Les Visiteurs

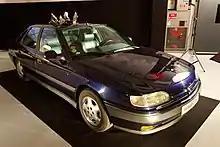
Béatrice's car, a Renault Safrane

Godefroy asks the receptionist to show him the Count's room. He tells Béatrice of his desire to stay in the castle, because "a Montmirail stays in Montmirail". Béatrice is reluctant given the high cost of such a stay, but when Godefroy wants to pay Jacquart with his own old coins, she agrees to pay. Godefroy and his squire go to the Count's room where they dismiss the receptionist harshly. Godefroy finds in the chimney (the last vestige of the medieval castle) a secret mechanism revealing an underground passage. Jacquart, Béatrice, and the receptionist try to find them. All three enter the suite while the two travelers are hidden in the secret passage which has closed behind them. Godefroy and Jacquouille return to the room with a loud noise and covered in soot. They make up a story about having to climb the chimney to free a large tow stuck in the chimney. Béatrice realizes they are lying and demands an explanation. Godefroy replies that he is not cousin Hubert, but the Count himself, which Béatrice still refuses to believe. After asking Jacquouille to fetch him a torch to explore the place, Godefroy then shows Béatrice the underground. Since the place is very dark, she goes back to look for a torch. During this time, Jacquouille meets Mr. Berney's assistant, Fabienne Morlot, who still mistakes him for Jacquart's brother. He tells her about the tragic fate of his parents. Fabienne leaves and Jacquouille goes to the aid of Ginette, who is being kicked out by the butler of the castle. He ends up leaving her alone, thinking also that Jacquouille is the boss's brother. After breaking a piece of armor in the management office, Ginette and Jacquouille are chased by a dog that Jacquart, exasperated, has unleashed on them. They rush into the castle's chapel where Jacquouille finds the duke's necklace that he had hidden in 1123. To escape, they manage to trap the dog by trapping it in a large bag in the chapel.